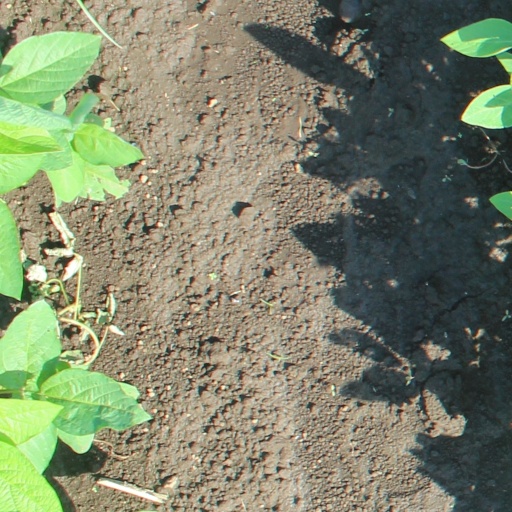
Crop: soybean